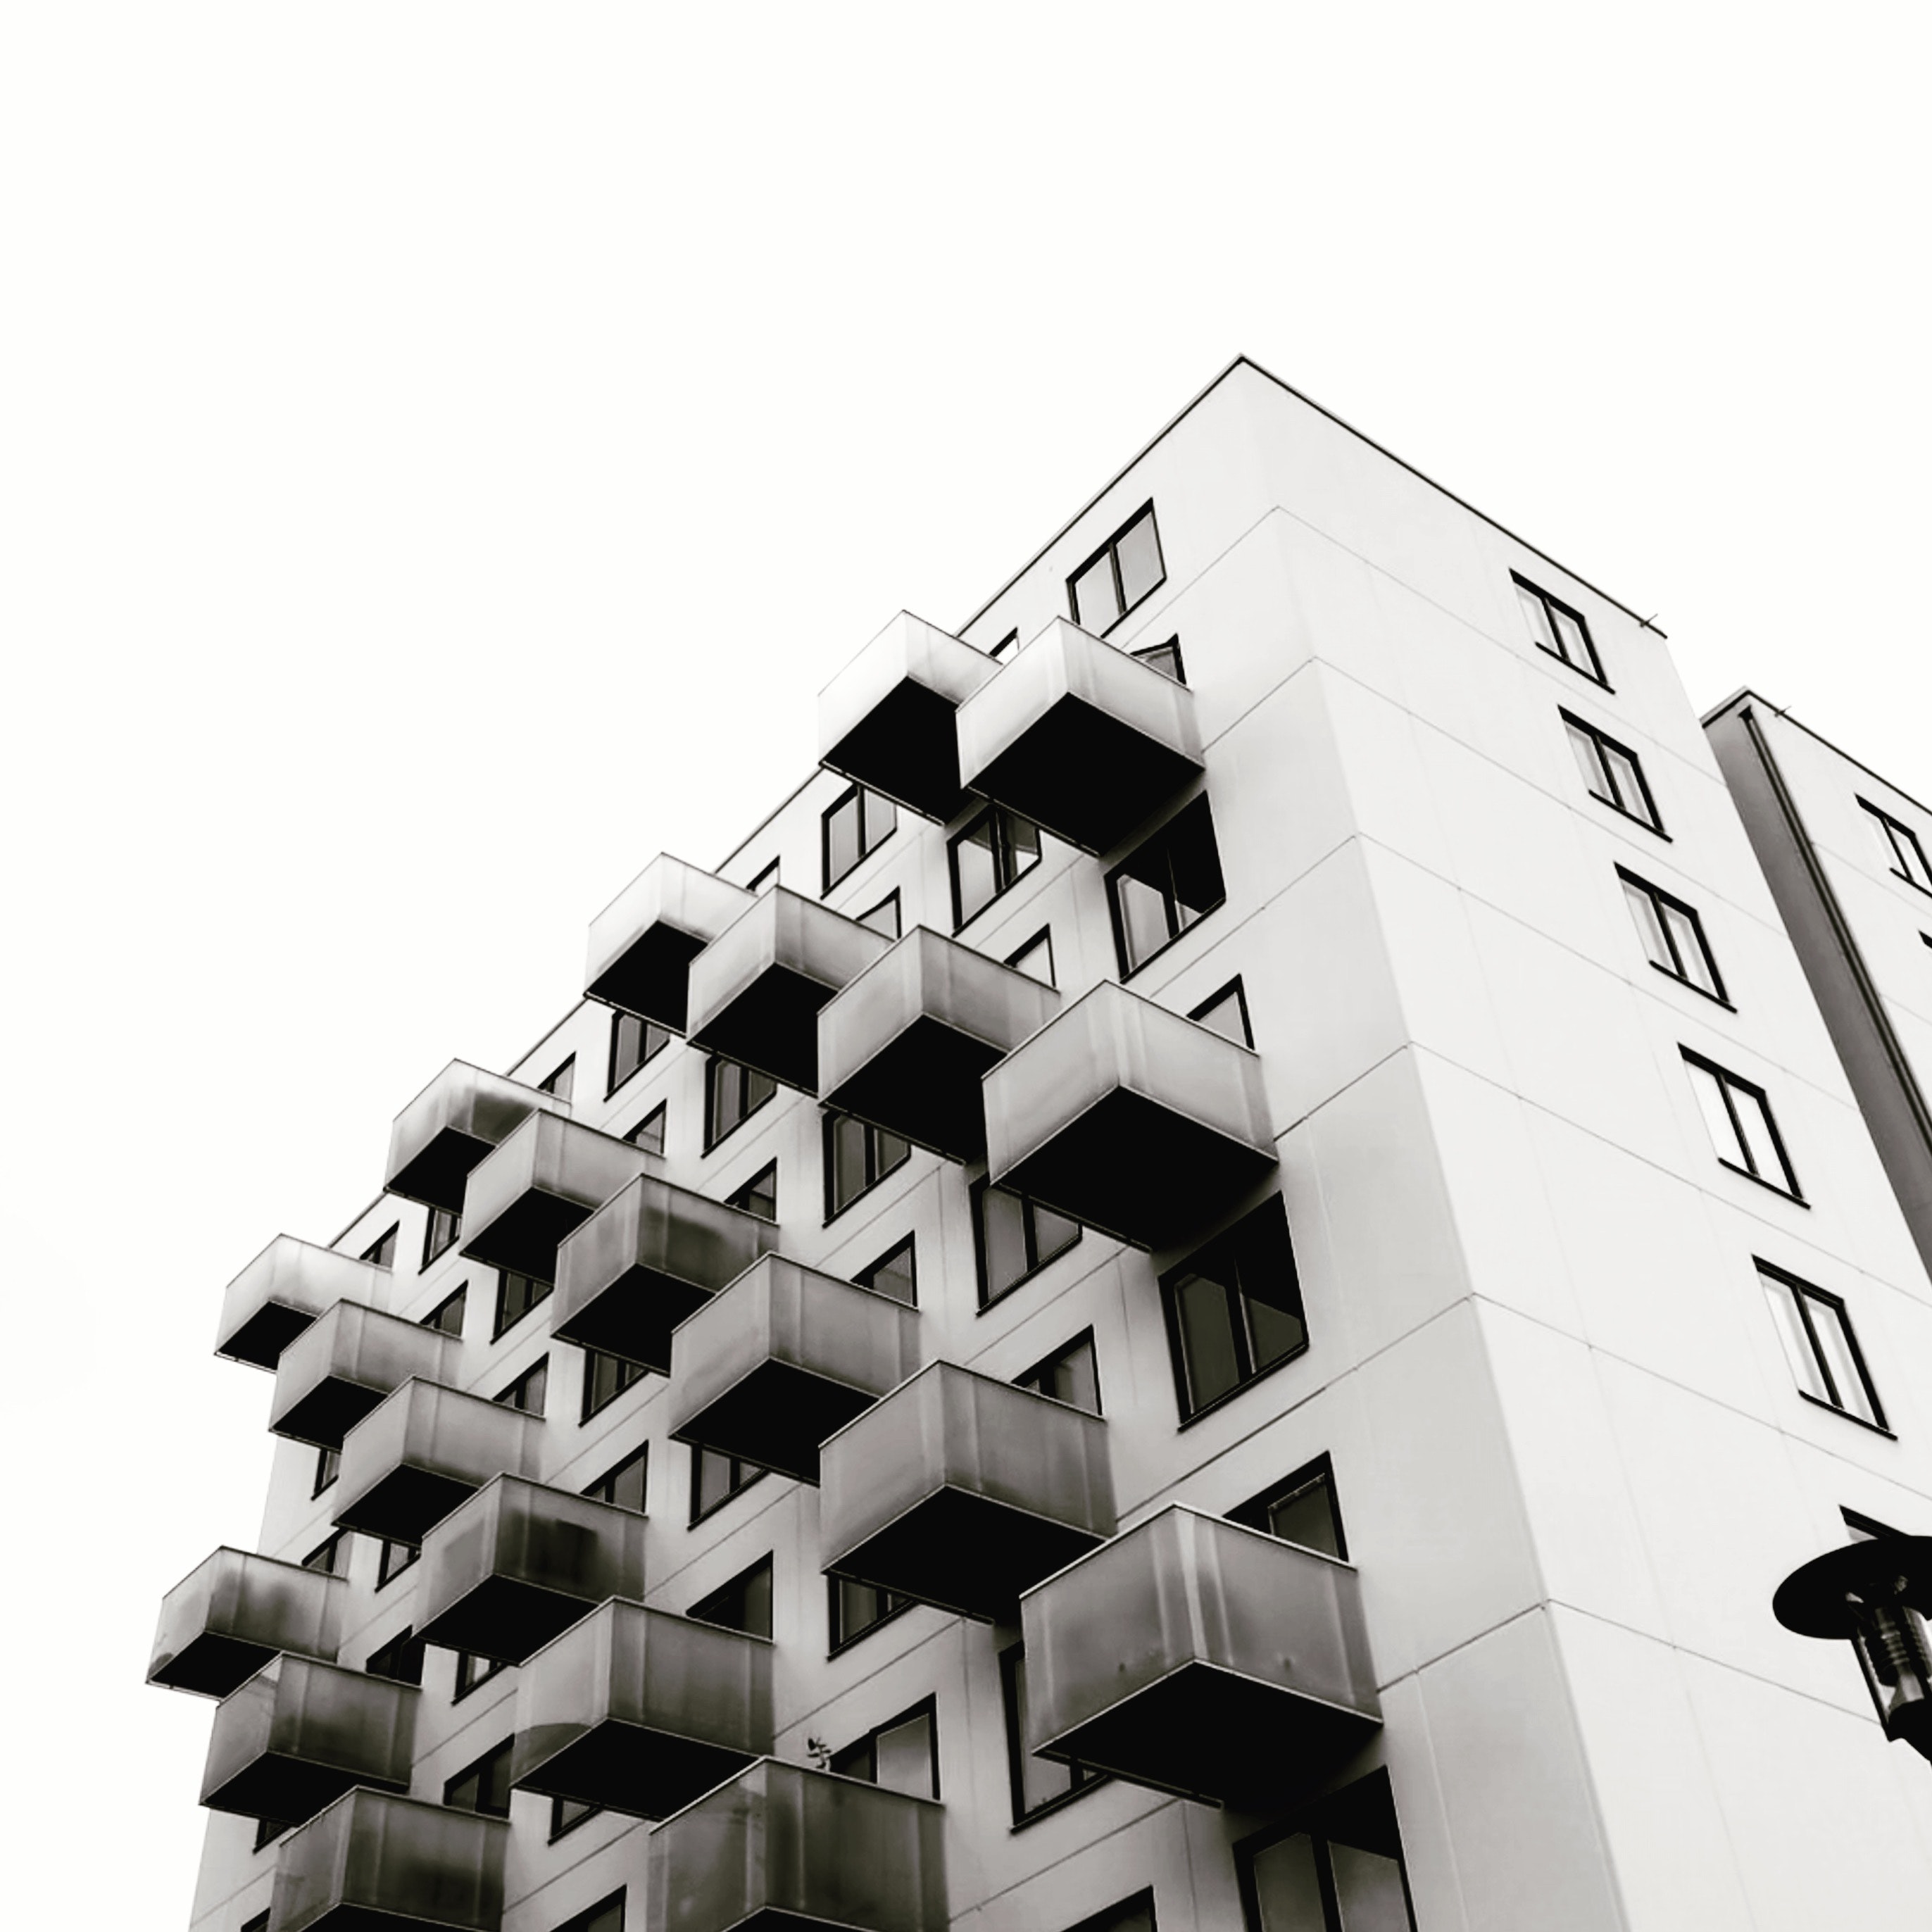
white, architecture, tower block, building, black and white, condominium, commercial building, apartment, monochrome, line, facade, metropolis, mixed use, brutalist architecture, real estate, design, Material property, skyscraper, font, city, urban design, house, monochrome photography, tower, triangle, style, illustration